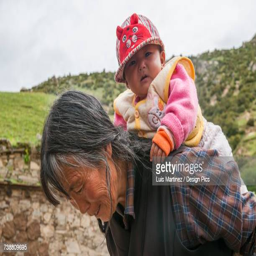
portrait of a women and baby girl